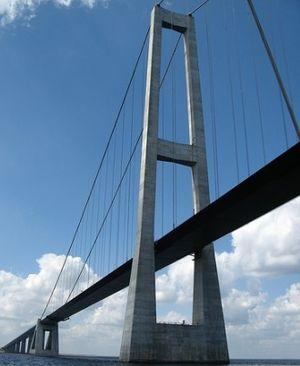
Le Pont est du Grand Belt franchit le Grand Belt au Danemark Original description:Created with fd's Flickr Toys.
La liaison du Grand Belt est un ensemble d'ouvrages d'art de 18 kilomètres traversant le détroit du Grand Belt et reliant par voie routière et ferroviaire les deux plus grandes îles du Danemark que sont Seeland et Fionie.